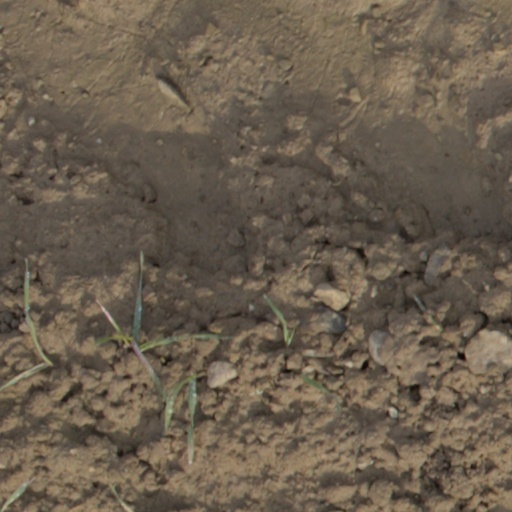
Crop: wheat